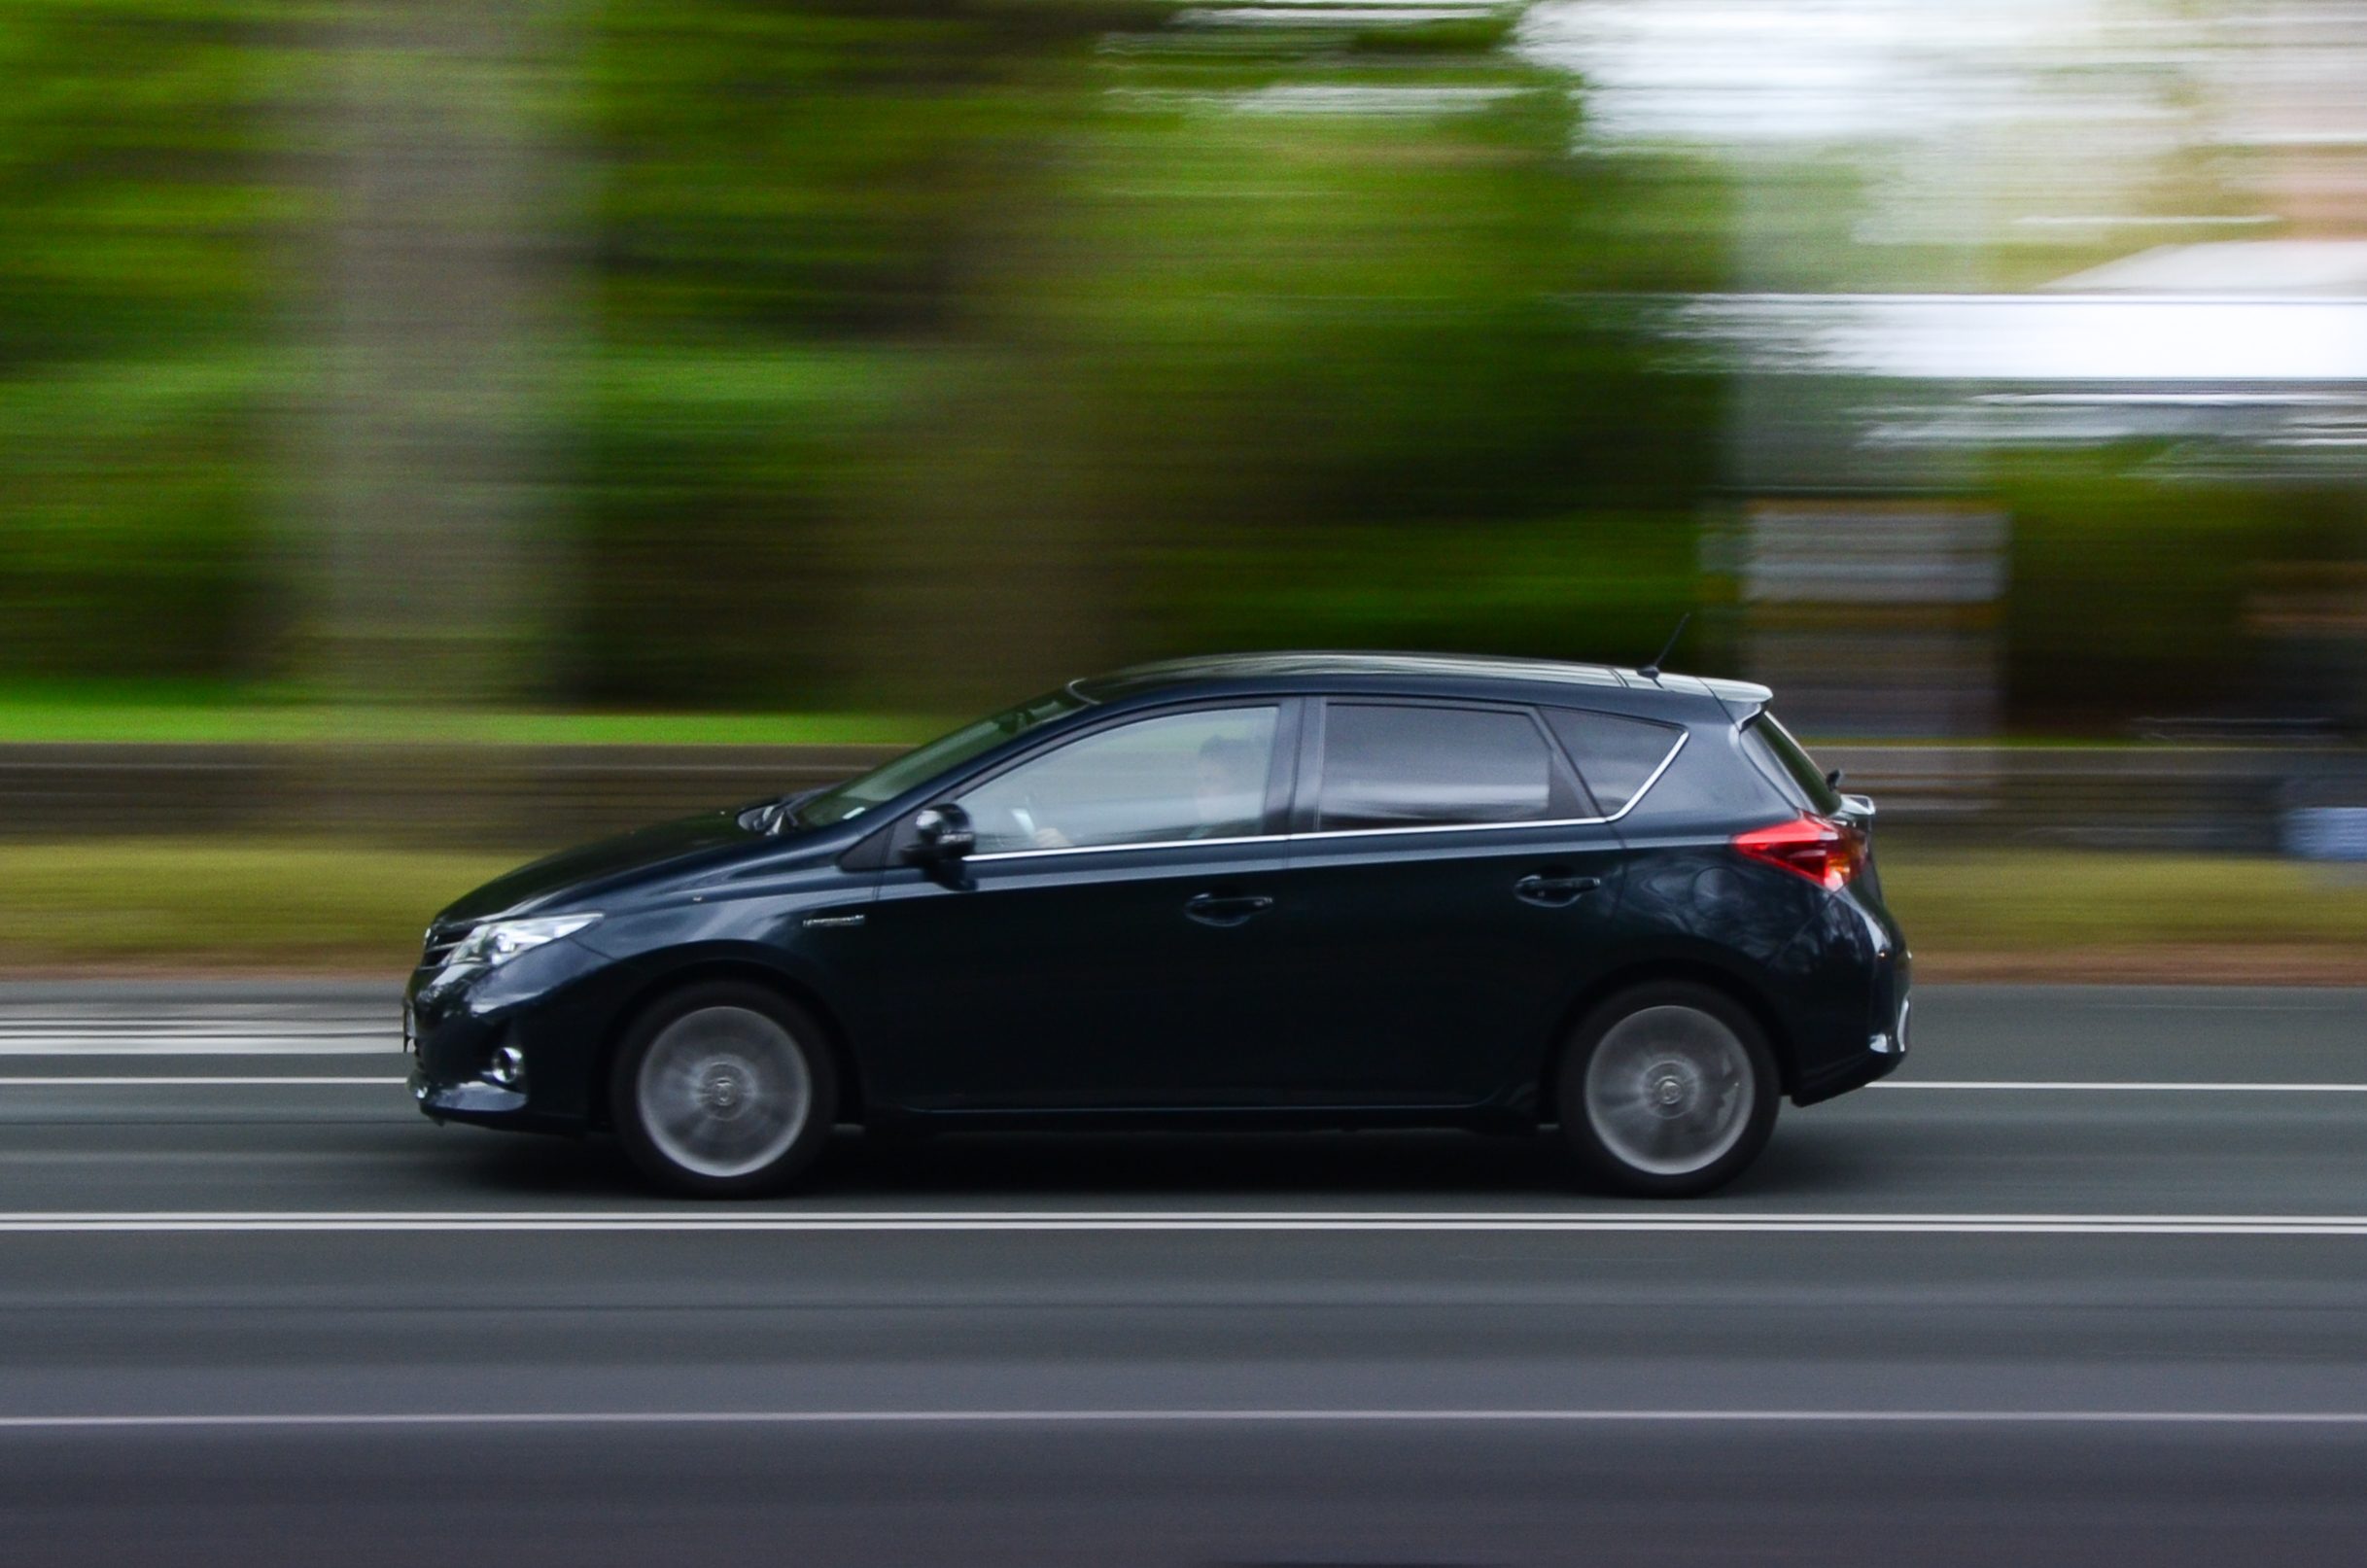
road, traffic, street, car, motion, vehicle, speed, hatchback, moving, sedan, fast, land vehicle, automobile make, automotive exterior, compact car, automotive design, volvo cars, family car, mid size car, driving by